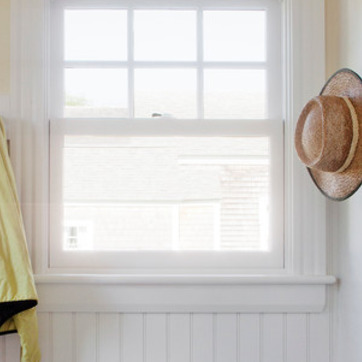
Material: glass